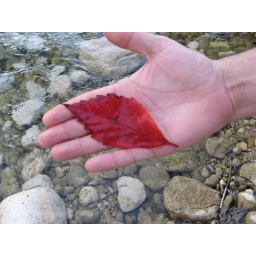
A red leaf in the water